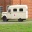
Label: ambulance